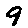
Label: 9